Oscar (fish)

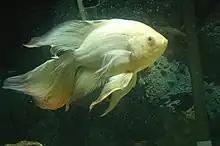
A leucistic long-finned oscar

Most fish eaten by "A. ocellatus" in the wild are relatively sedentary catfish, including "Bunocephalus", "Rineloricaria", and "Ochmacanthus" species. The species uses a suction mechanism to capture prey, and has been reported to exhibit "lying-on-side" death mimicry in a similar fashion to "Parachromis friedrichsthalii" and "Nimbochromis livingstonii". Wild oscars also consume shrimp, snails, insects and insect larvae, as well as fruits and nuts on a seasonal basis. The species also has an absolute requirement for vitamin C, and develops health problems in its absence. Captive oscars generally eat fish food designed for large carnivorous fish: crayfish, worms, and insects (such as flies, crickets and grasshoppers).